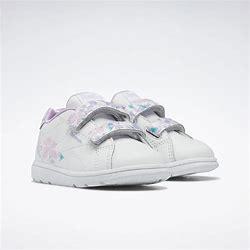
Brand: Reebok
Model: Royal Complete CLN 2